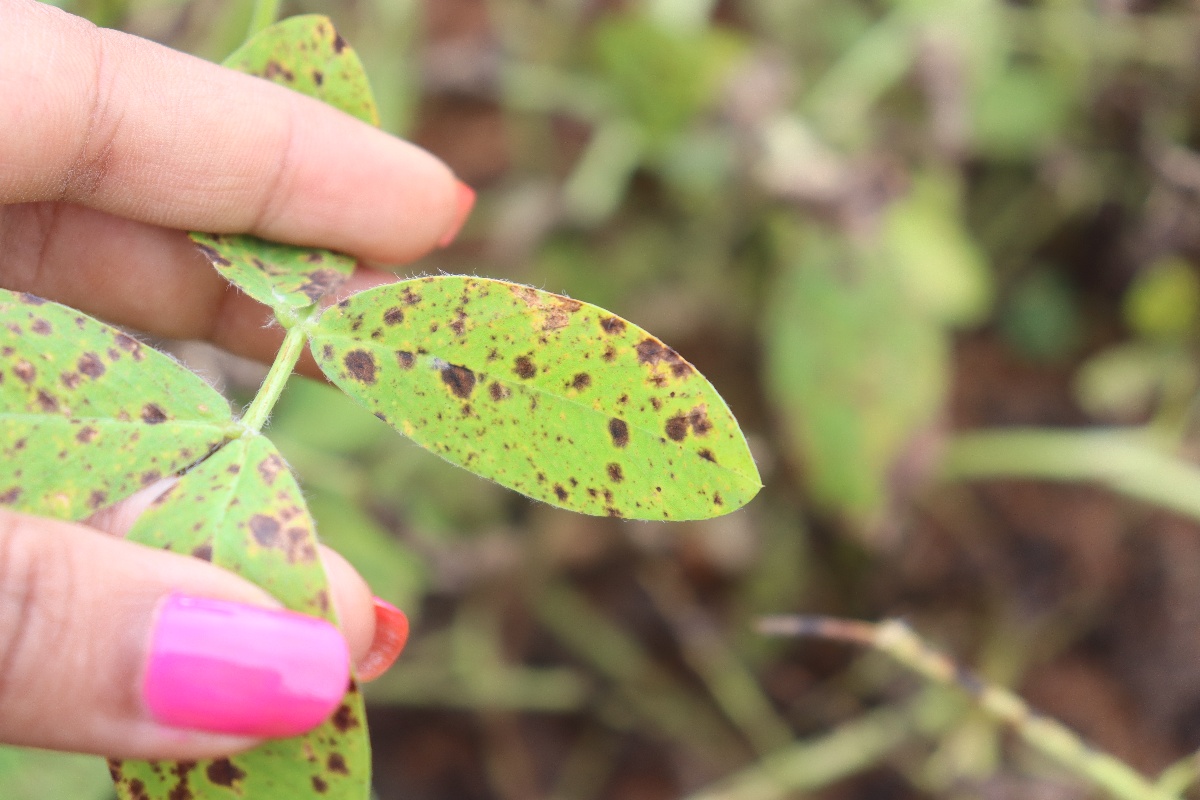
Label: late leaf spot